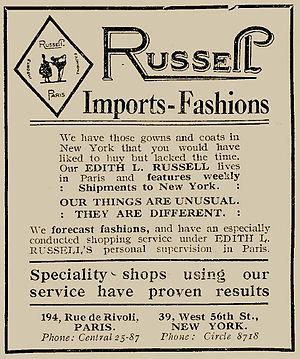
Edith Louise Russell était une acheteuse de mode, styliste et correspondante pour le Women's Wear Daily américaine, connue pour avoir survécu au naufrage du Titanic en 1912 avec une boîte à musique en forme de cochon. La boîte, couverte de peau de porc, jouant une mélodie connue comme La Maxixe quand sa queue est tordue, est utilisée par Edith Russell pour calmer les enfants effrayés dans l'embarcation de sauvetage dans laquelle elle a pris place. Son histoire est devenue largement connue dans la presse de l'époque et plus tard est incluse dans le best-seller sur la catastrophe, La Nuit du Titanic par Walter Lord. Russell est aussi représentée dans le docudrame primé britannique produit par William MacQuitty, basé sur le livre de Lord.